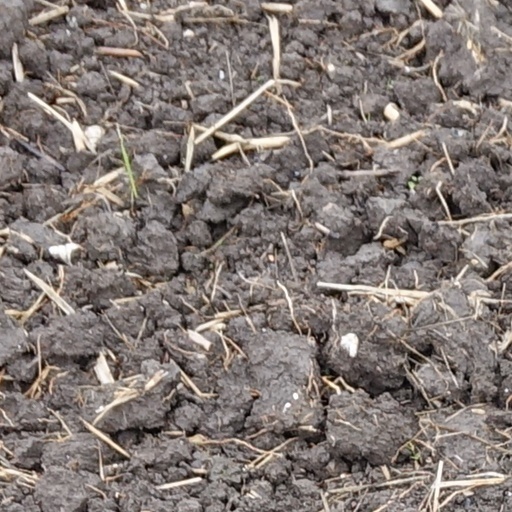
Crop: wheat